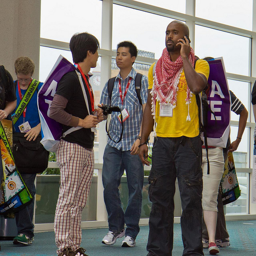
Several people stand in a large room in this image.
A bunch of men standing in a building and one of them is on a cell phone.
a man walking through part of an airport with his cell phone by his ear
A man is standing next to others, talking on a cell phone.
A group of young men standing in an airport terminal.